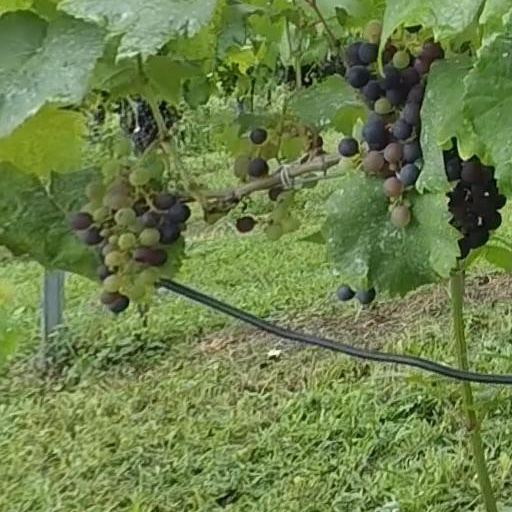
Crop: grape